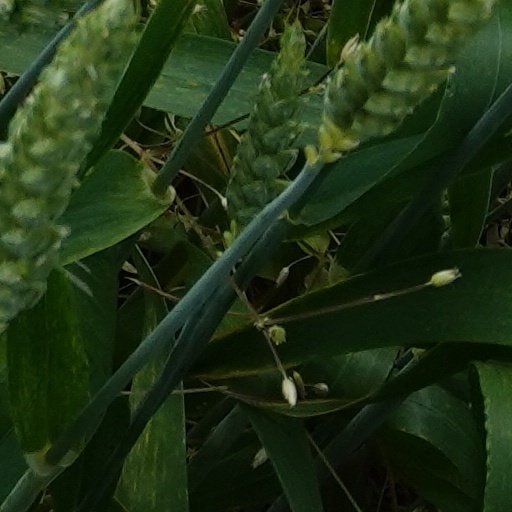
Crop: wheat